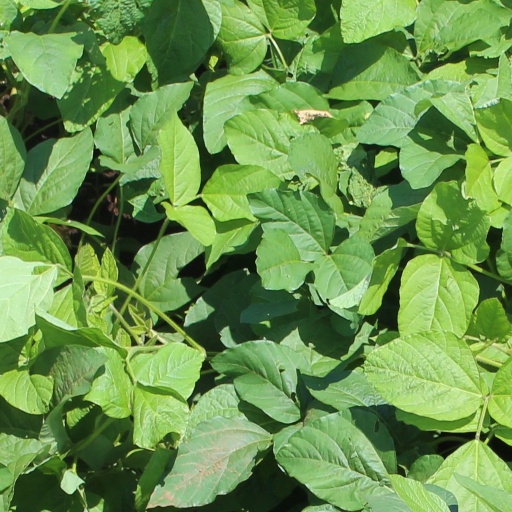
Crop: soybean